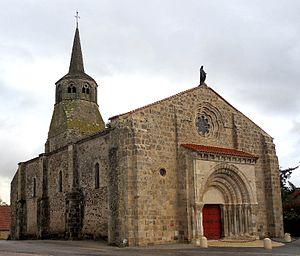
Église Notre-Dame (Classé) This building is indexed in the Base Mérimée, a database of architectural heritage maintained by the French Ministry of Culture,
Cet article recense une partie des monuments historiques de l'Allier, en France.
Cet article recense les monuments historiques français classés en 1954.
Fleuriel est une commune française, située dans le département de l'Allier en région Auvergne-Rhône-Alpes.